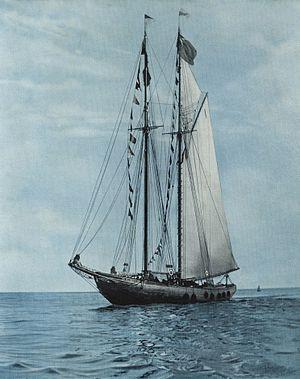
Le célèbre Bluenose.
Le Bluenose est une goélette canadienne de pêche et de course. Conçu par William Roué et construit par la firme Smith and Rhuland, il fut inauguré le 26 mars 1921 à Lunenburg en Nouvelle-Écosse. Son nom provient du surnom donné aux Néo-Écossais.